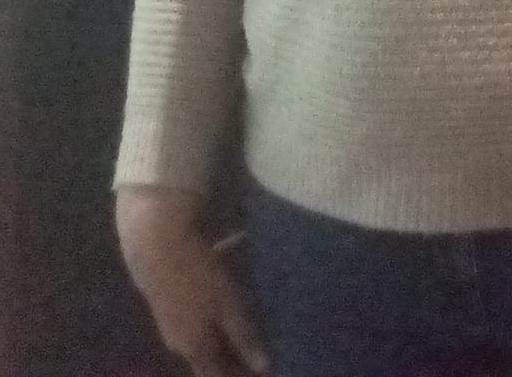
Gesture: no_gesture